Jack Faust (novel)

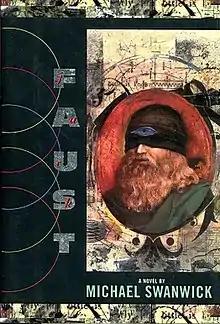
Cover of first edition (hardcover)

Jack Faust (1997) is a science fiction novel by American writer Michael Swanwick. It was nominated for the BSFA Award in 1997, and for both the Hugo and Locus Awards in 1998.